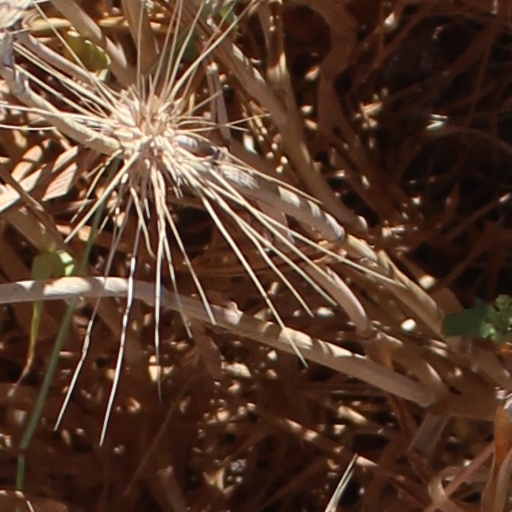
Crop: wheat